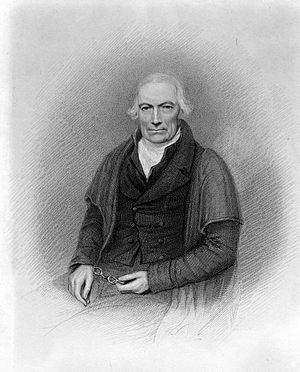
Copleymedaljen / Modtagere af medaljen / 1751–1800
Copleymedaljen er en pris givet af Royal Society of London for fremragende præstationer i forskning inden for enhver gren af naturvidenskaben, vekslende mellem de fysiske videnskaber og de biologiske videnskaber. Medaljen, der uddeles årligt, er den ældste Royal Society-medalje, der stadig uddeles, idet den første gang blev givet i 1731 til Stephen Gray. Den første kvinde, der fik medaljen var Dorothy Crowfoot Hodgkin i 1976.